Tommy Oliver

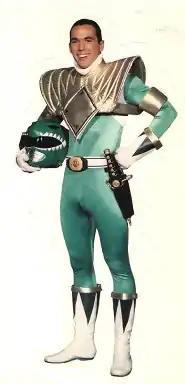
Jason David Frank as Tommy Oliver.

Dr. Thomas "Tommy" Oliver is a fictional character in the American live-action television franchise "Power Rangers". He is best known as being the original Green Ranger and the first evil Ranger who fought and nearly defeated the original Power Rangers while under the control of Rita Repulsa. He was eventually freed from Rita's spell and aligned himself with the other Power Rangers.